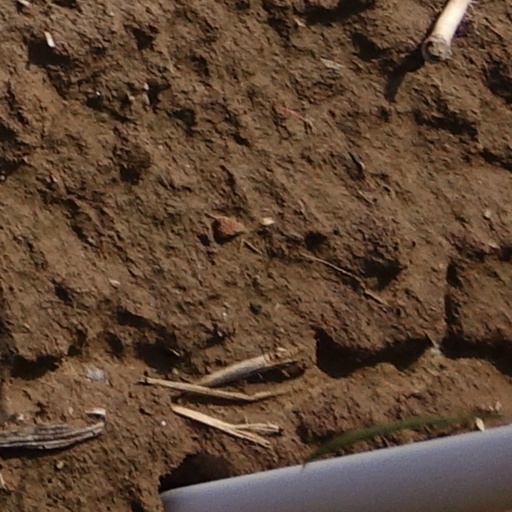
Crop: wheat